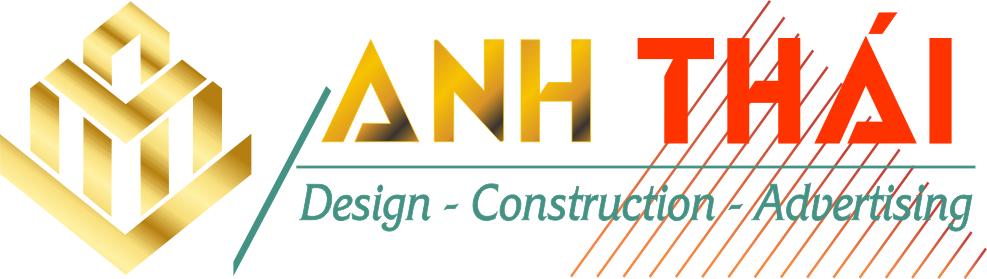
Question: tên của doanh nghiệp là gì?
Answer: tên là anh thái